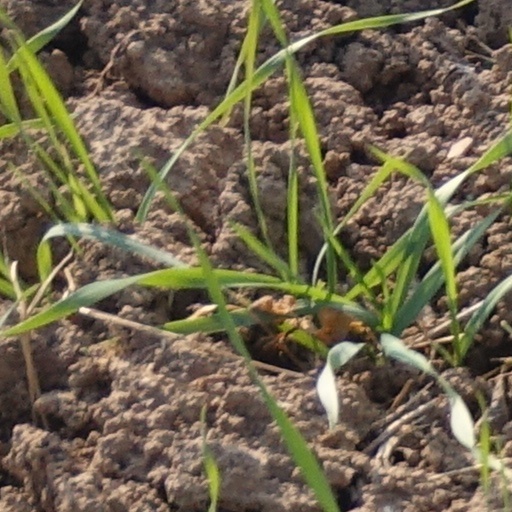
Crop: wheat